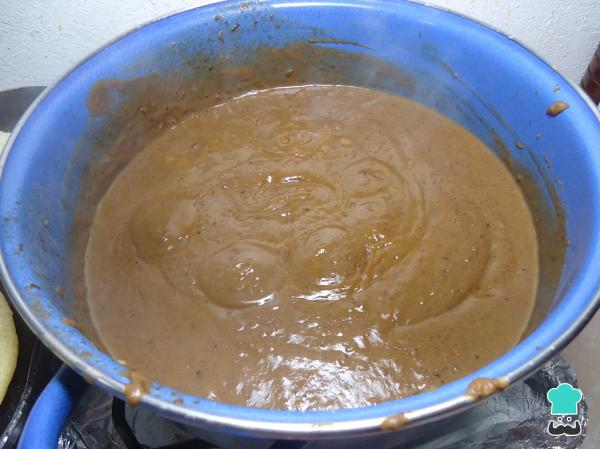
Un vez lista nuestra salsa de frijol, la agregamos a una cacerola con un poco de aceite caliente y dejamos que se sazone por un momento, eso sí, sin dejar de mover constantemente. Luego, agregamos también el consomé de pollo en polvo y un poco de sal. Cuando esté lista retiramos del fuego y reservamos por un momento para continuar con la preparación de las enfrijoladas de pollo.